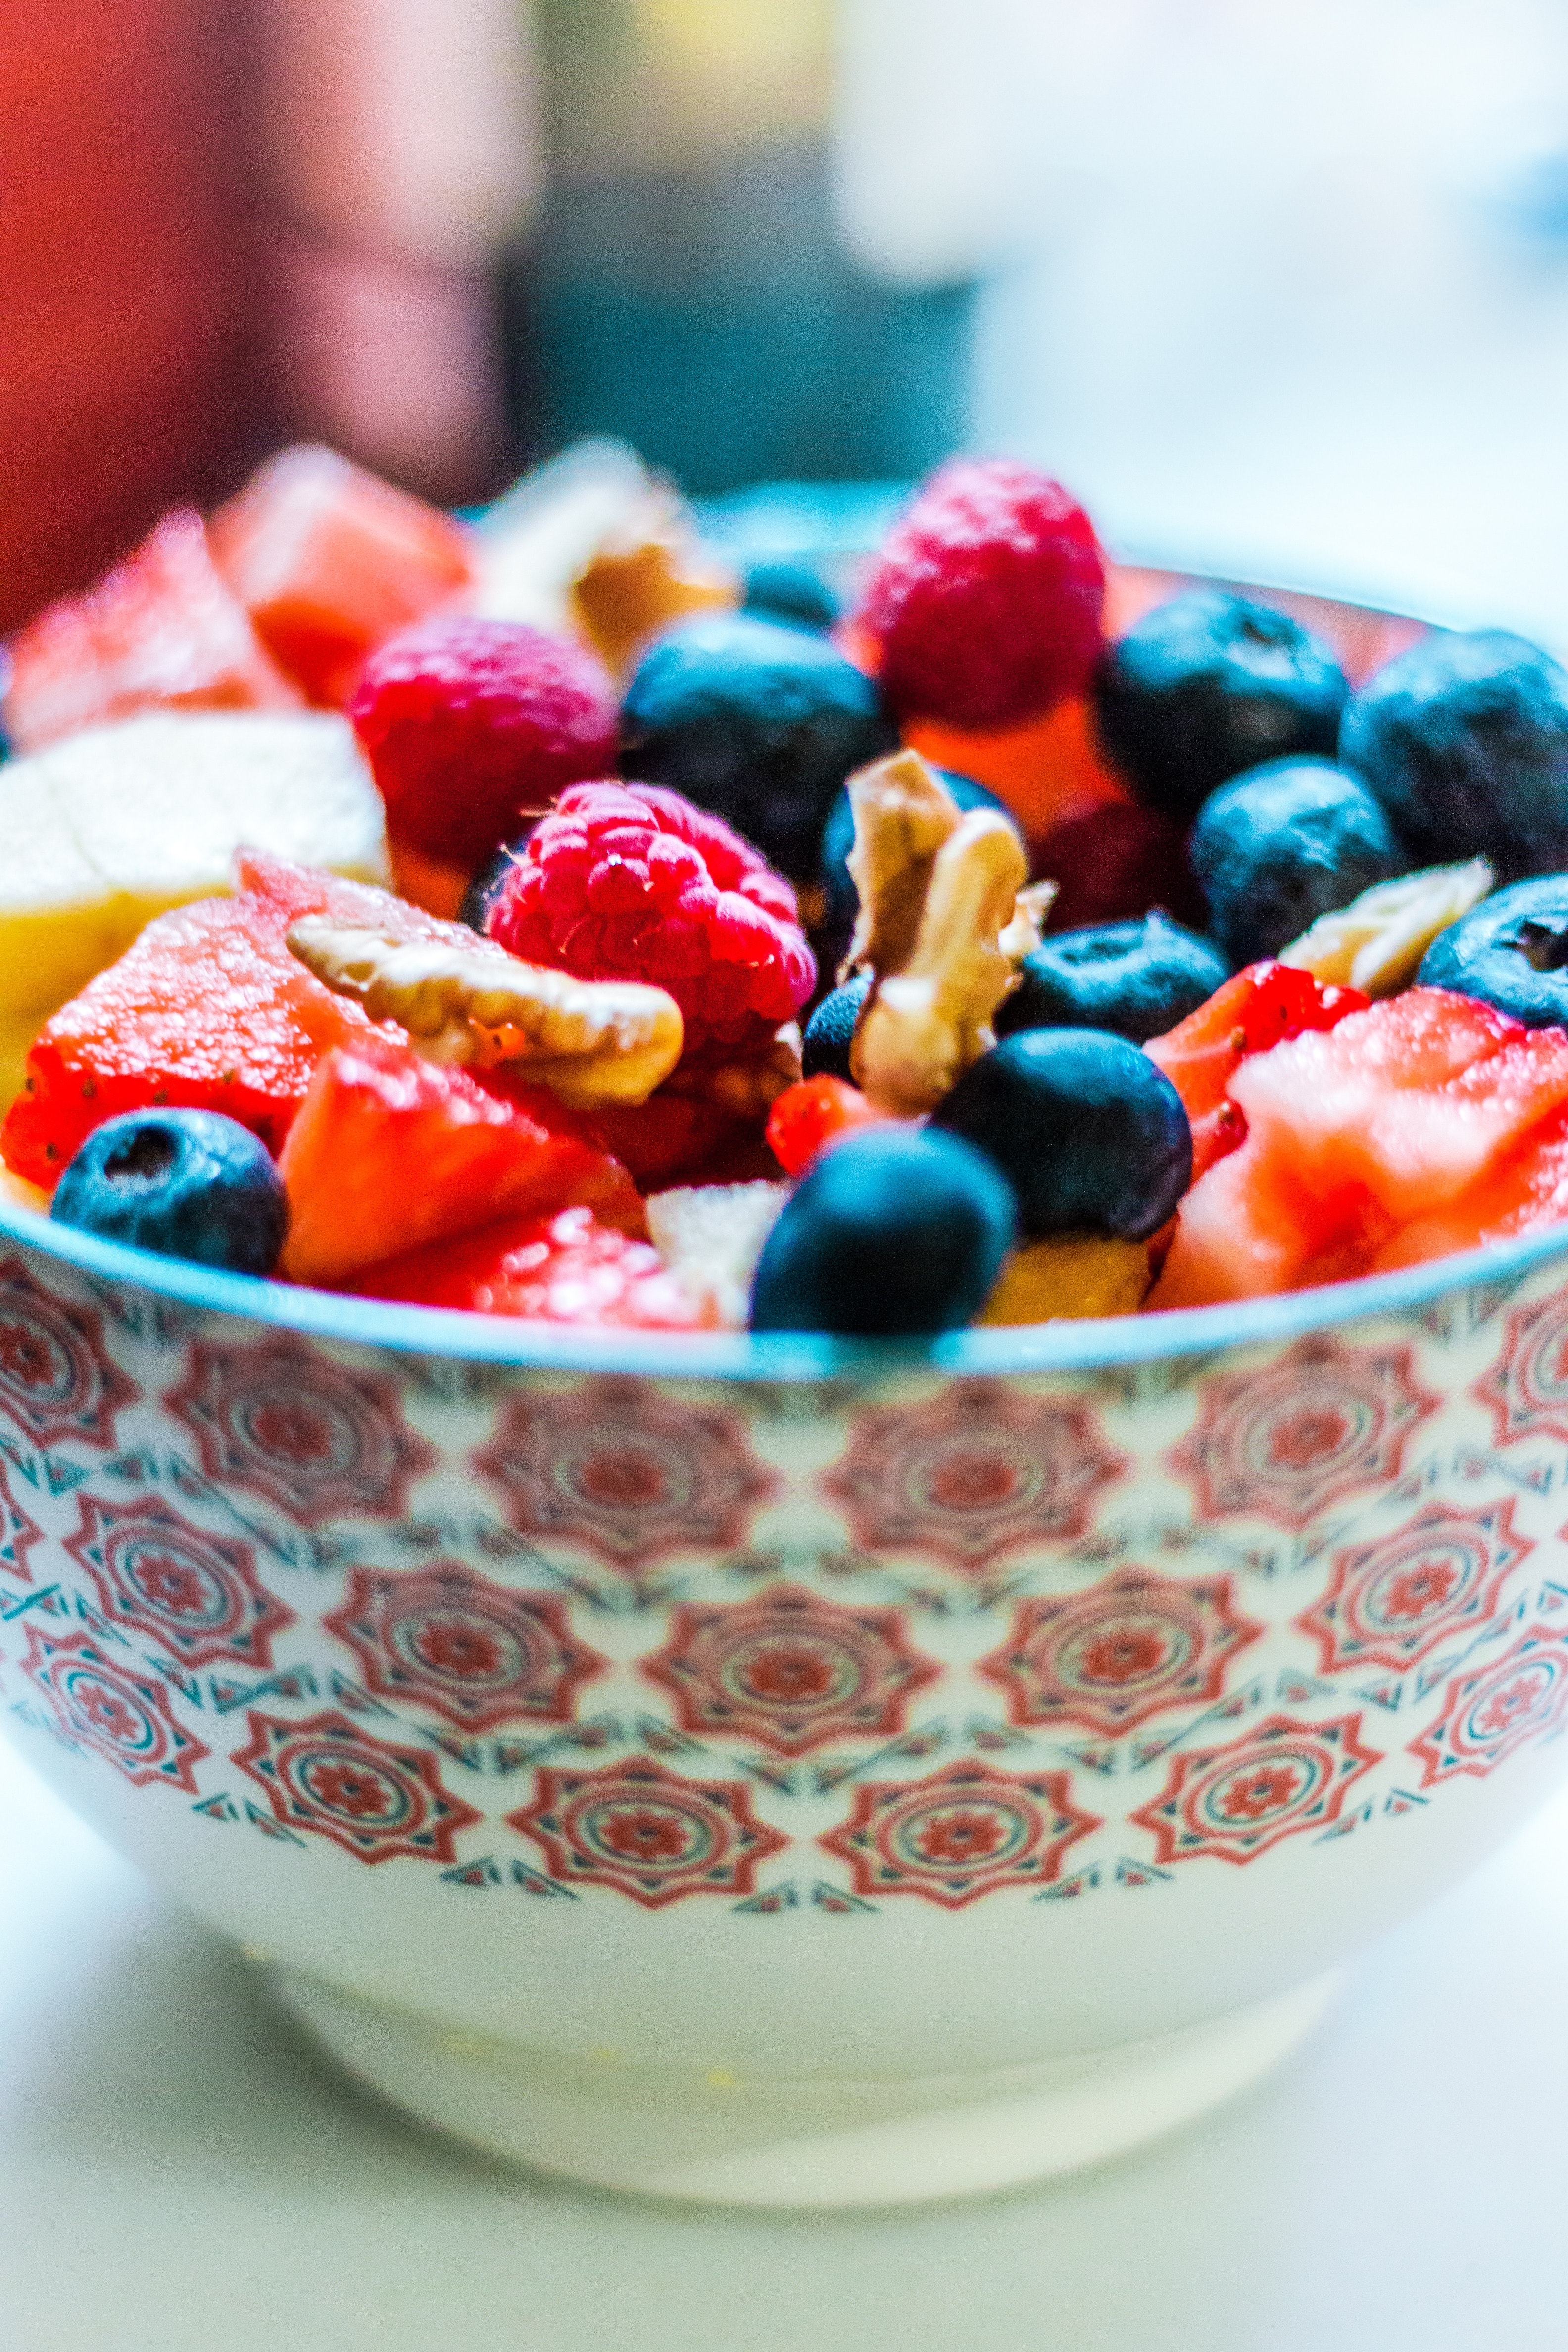
food, cuisine, dish, sweetness, ingredient, bowl, vegetarian food, fruit, fruit salad, superfood, breakfast, produce, strawberry, snack, confectionery, meal, berry, american food, breakfast cereal, dessert, recipe